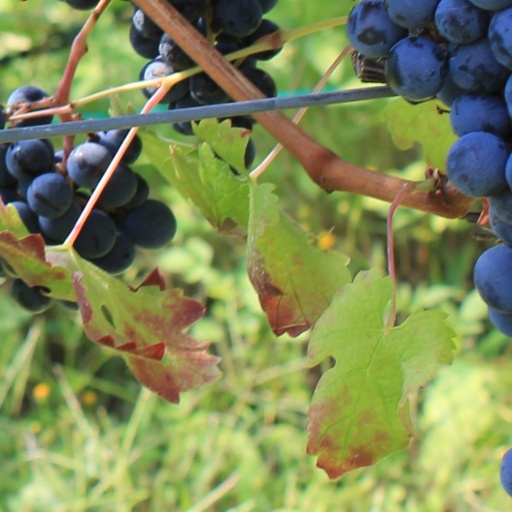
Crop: grape